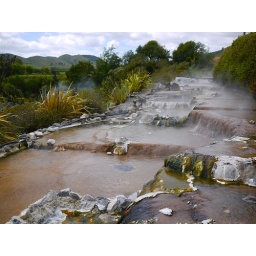
At the Waikite thermal spa, water coming from the ground at 100C degrees is cooled to 40C in in these cascades.